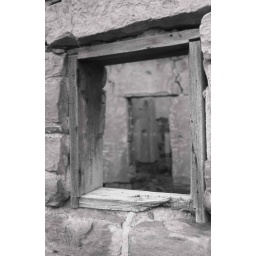
a window that leads to a door in and old brick building.